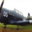
Label: airplane